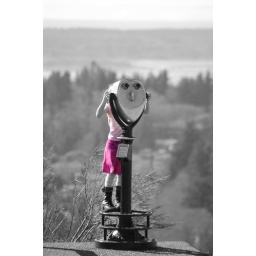
pink girl in a boring world